Tabla

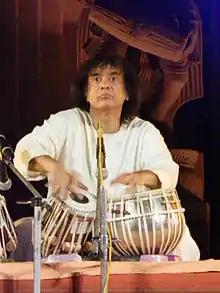
Ustad Zakir Hussain performing at Konark, Odisha. This illustrates the common sitting position used by tabla players.

A type of small Indian drums, along with many other musical instruments, are also mentioned in Tibetan and Chinese memoirs written by Buddhist monks who visited the Indian subcontinent in the 1st millennium CE. The "pushkala" are called "rdzogs pa" (pronounced dzokpa) in Tibetan literature. The "pushkara" drums are also mentioned in many ancient Jainism and Buddhism texts, such as "Samavayasutra", "Lalitavistara" and "Sutralamkara".